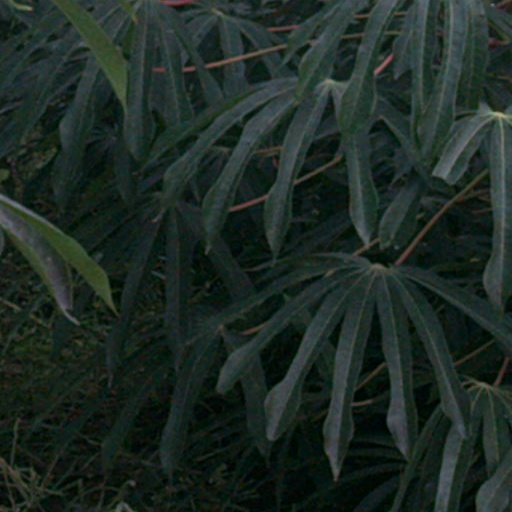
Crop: cassava